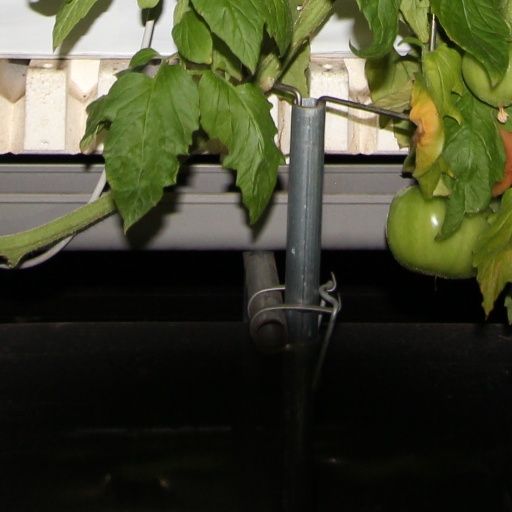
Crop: tomato